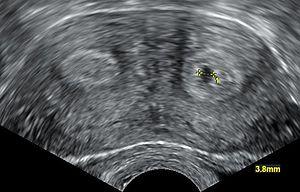
L’utérus bicorne ou hémi-utérus ou utérus bifide ou encore hémi-matrice est :